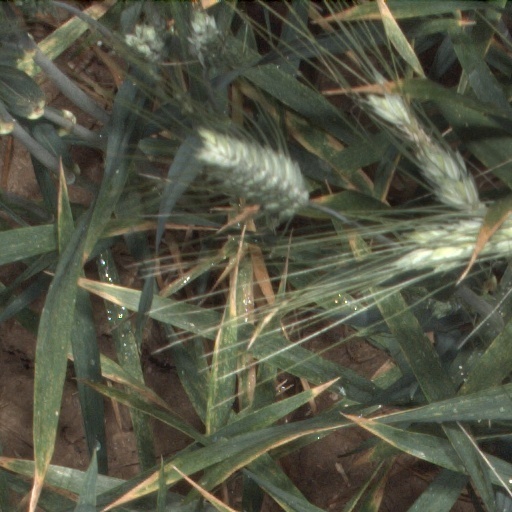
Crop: wheat